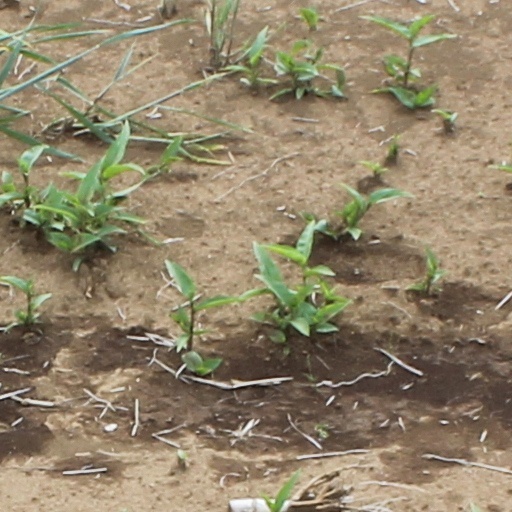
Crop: wheat